Homelite Corporation

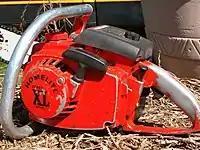
Homelite Super XL Automatic Chainsaw: Upgraded version of XL-12 (has automatic bar/chain oiler).

Homelite Corporation is an American power equipment manufacturer, i.e. (chainsaws, leafs blowers, trimmers), that became notable for being one of the largest post-World War II manufacturers of portable electrical generators and professional and consumer level chainsaws, as well as holding the distinction of producing the world's first one-man operated chainsaw.